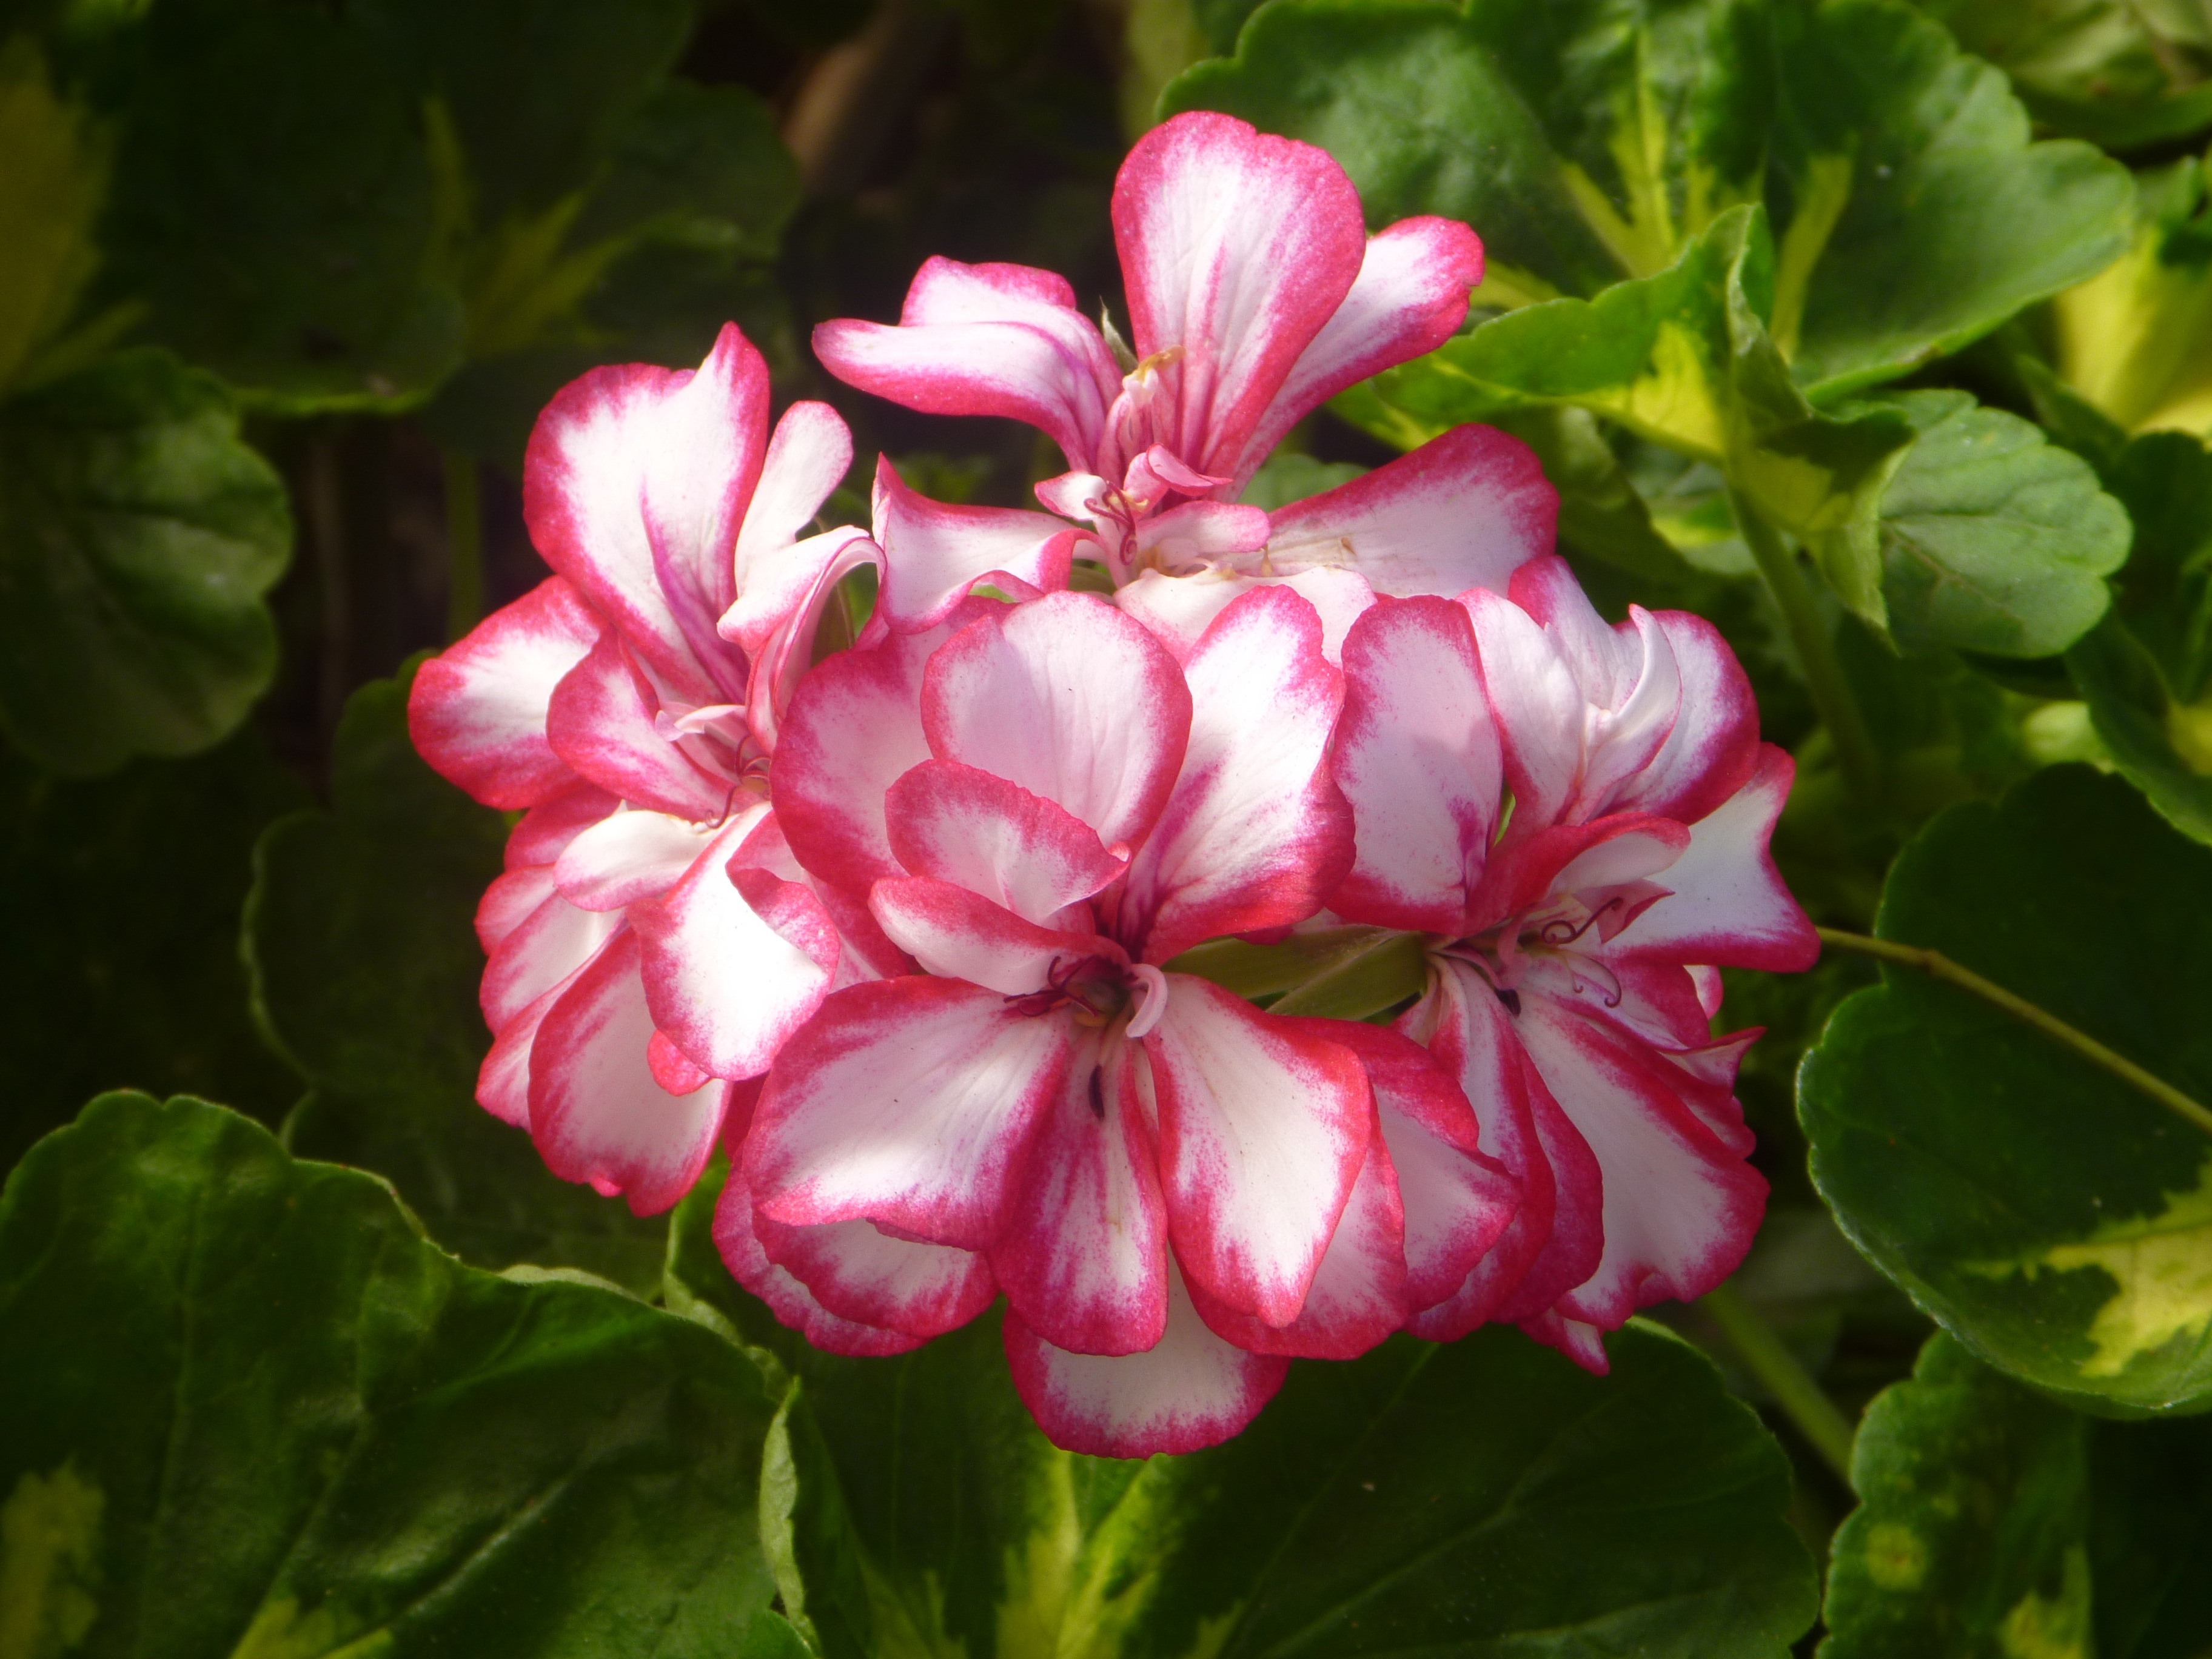
blossom, plant, white, flower, petal, floral, botany, blooming, garden, pink, flora, flowers, dahlia, leaves, geranium, shrub, macro photography, flowering plant, annual plant, land plant, geraniales